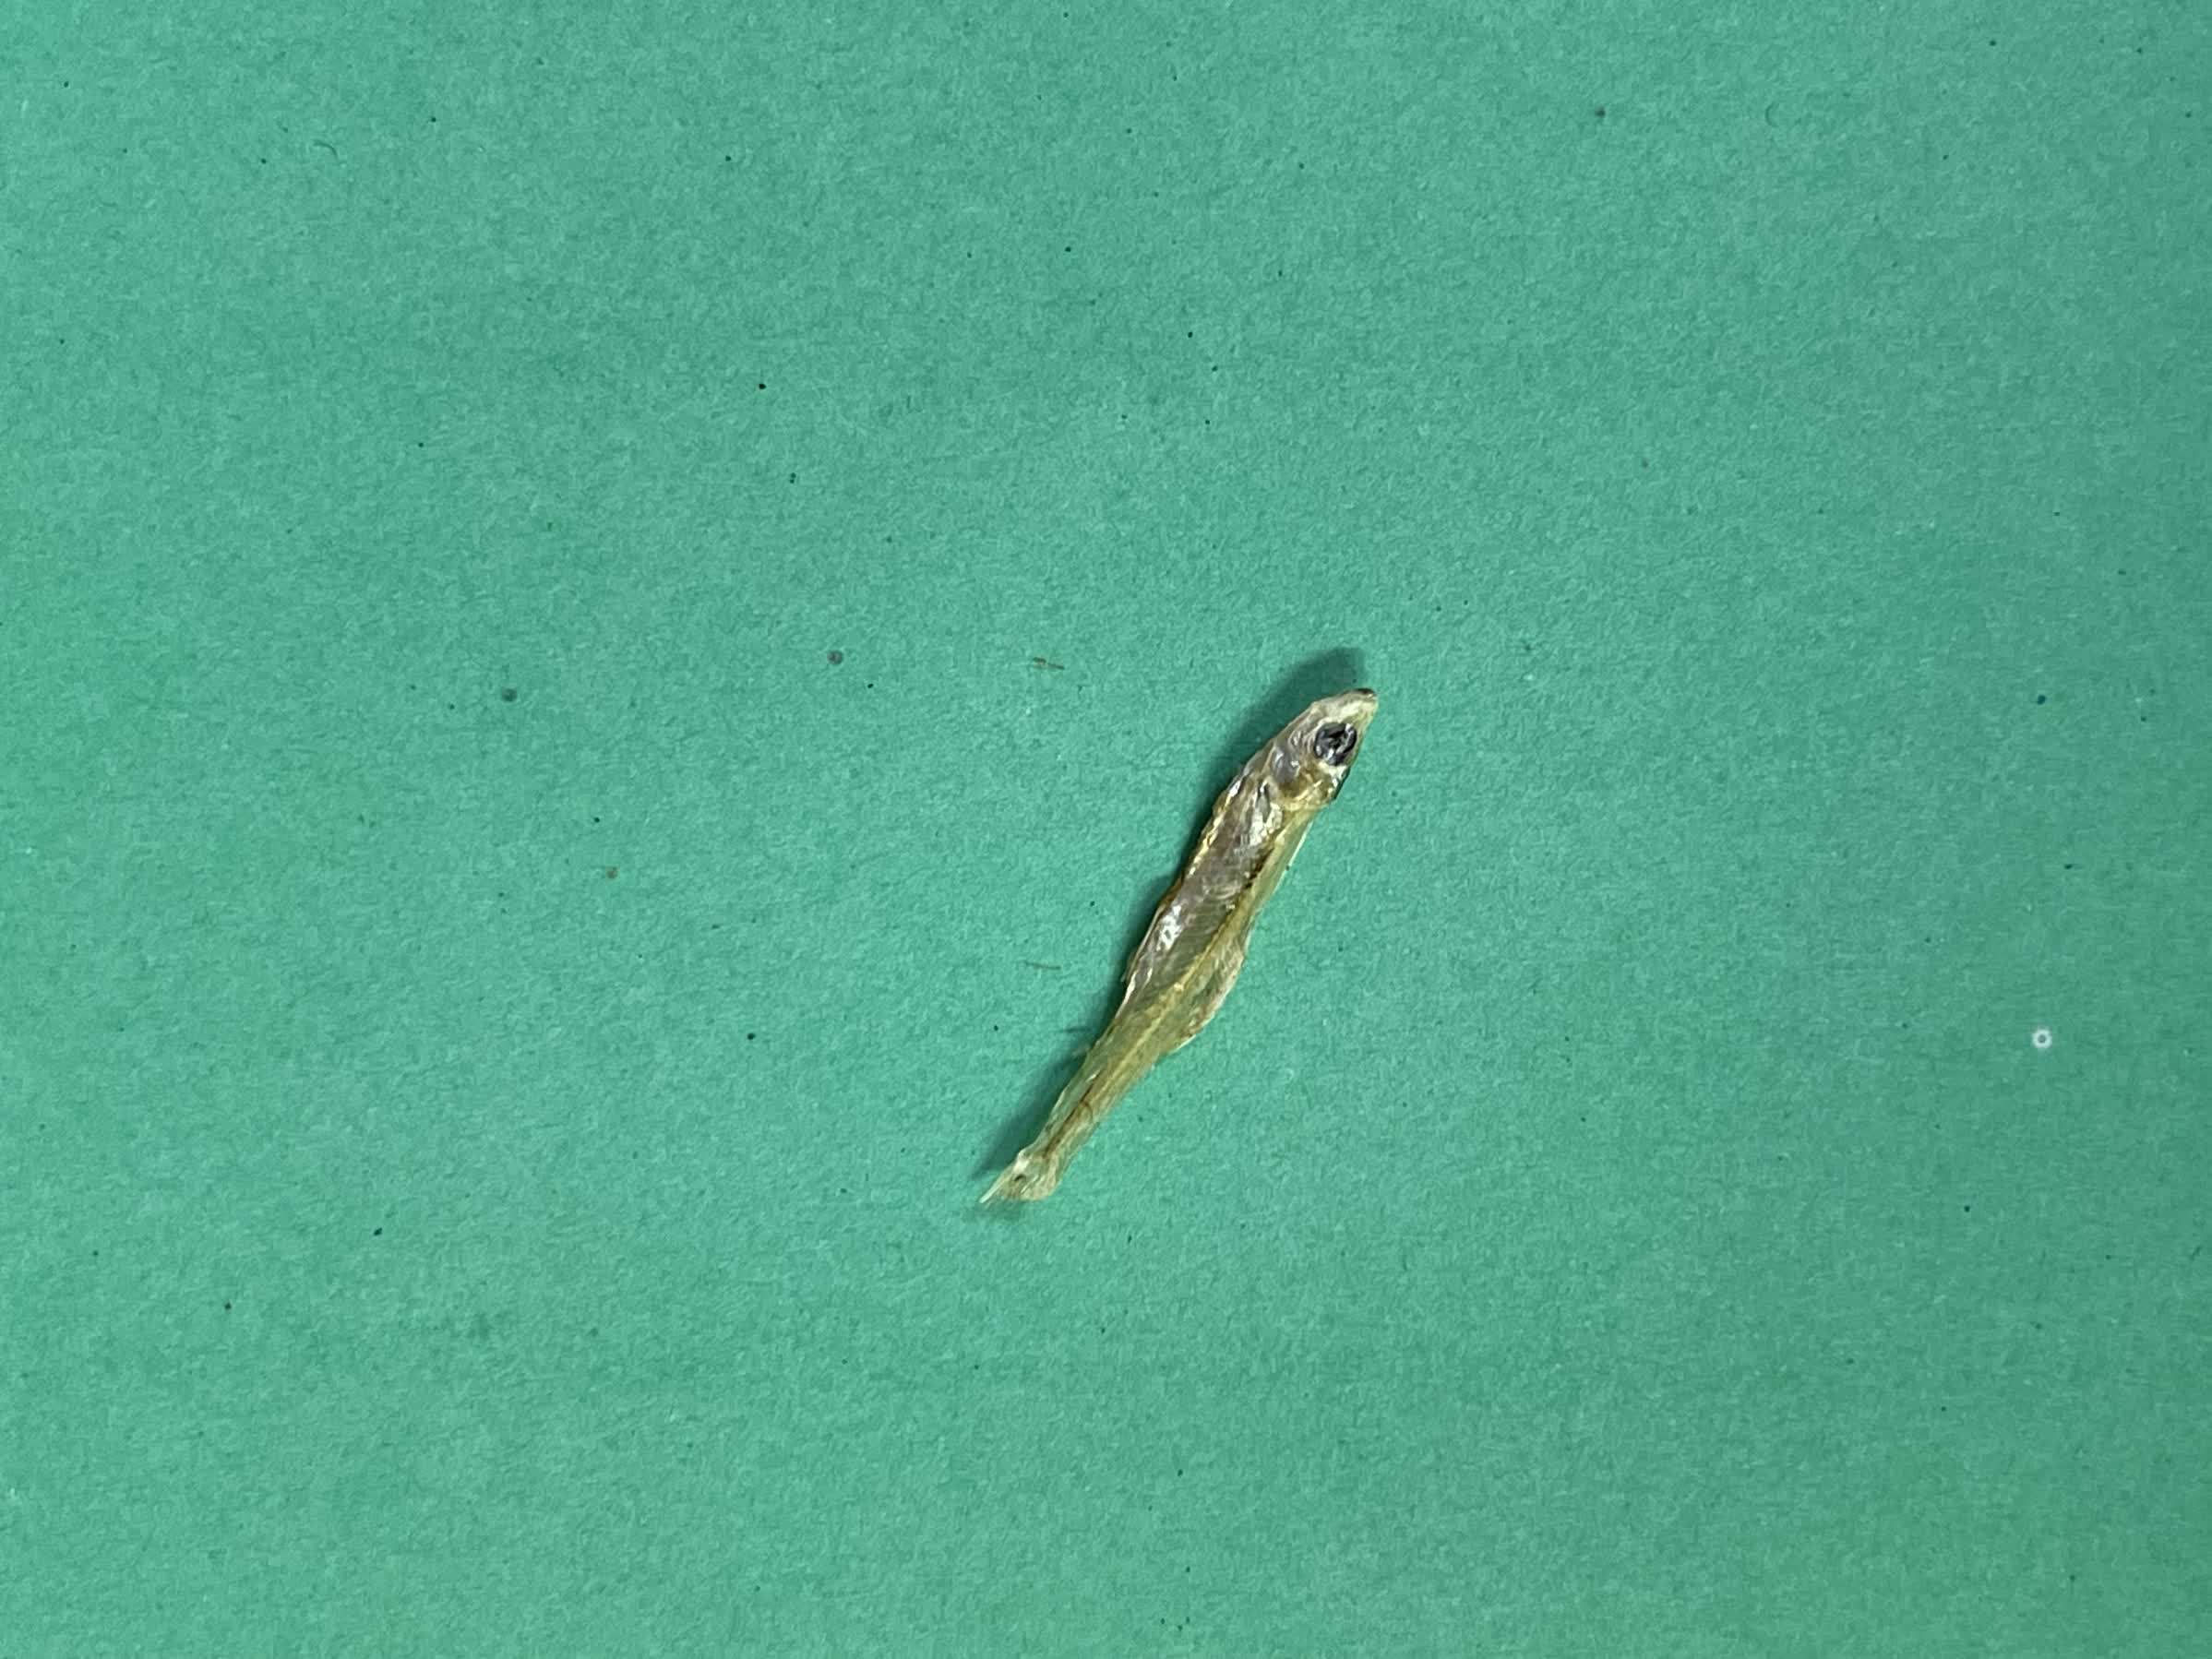
Species: kachki